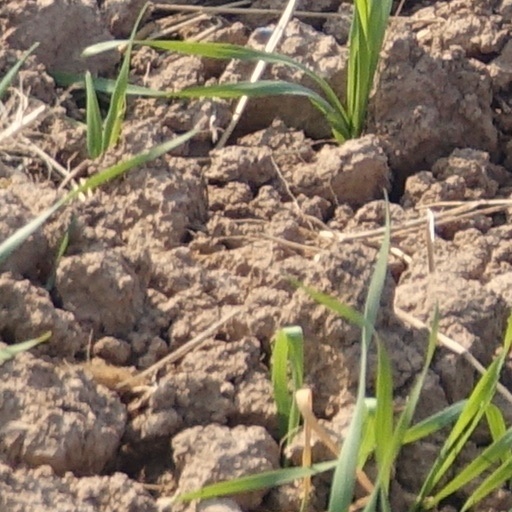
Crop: wheat